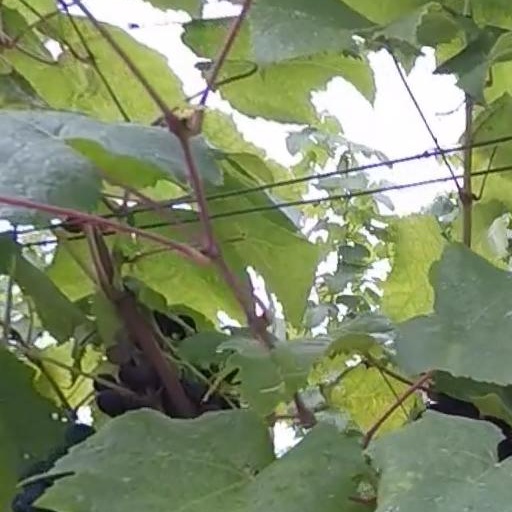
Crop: grape